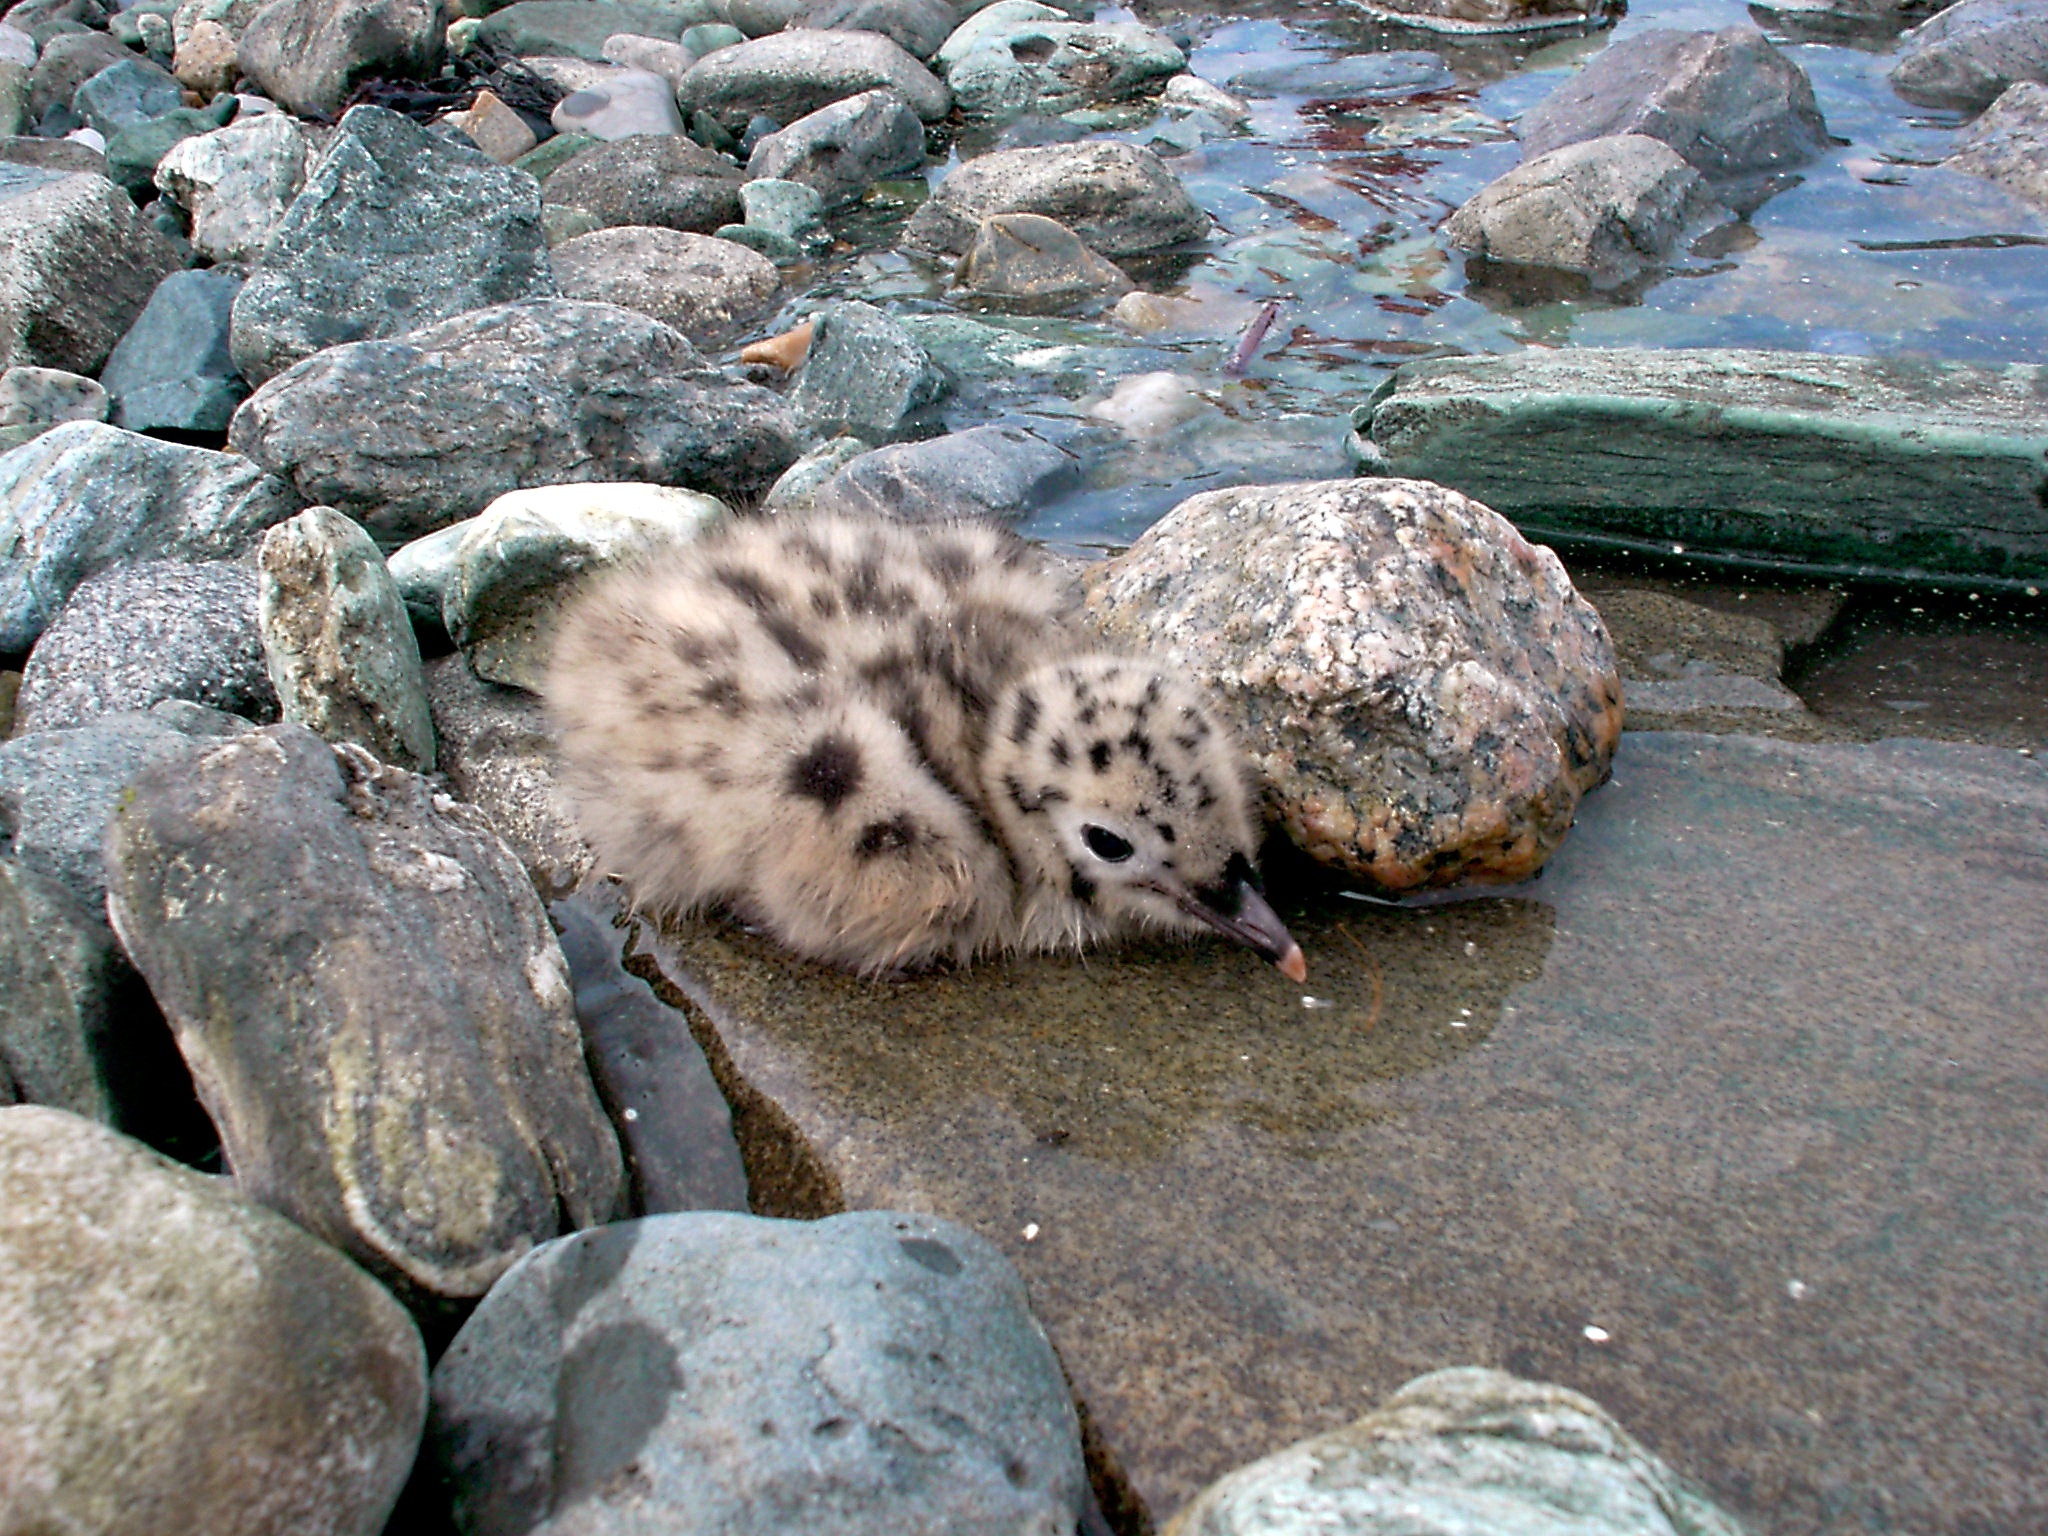
rock, bird, cute, seagull, wildlife, zoo, small, mammal, baby, fauna, harbor seal, snow leopard